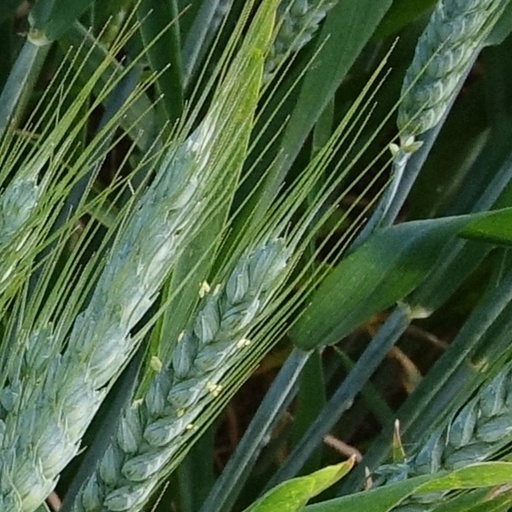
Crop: wheat